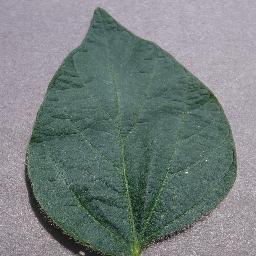
Label: Soybean___healthy